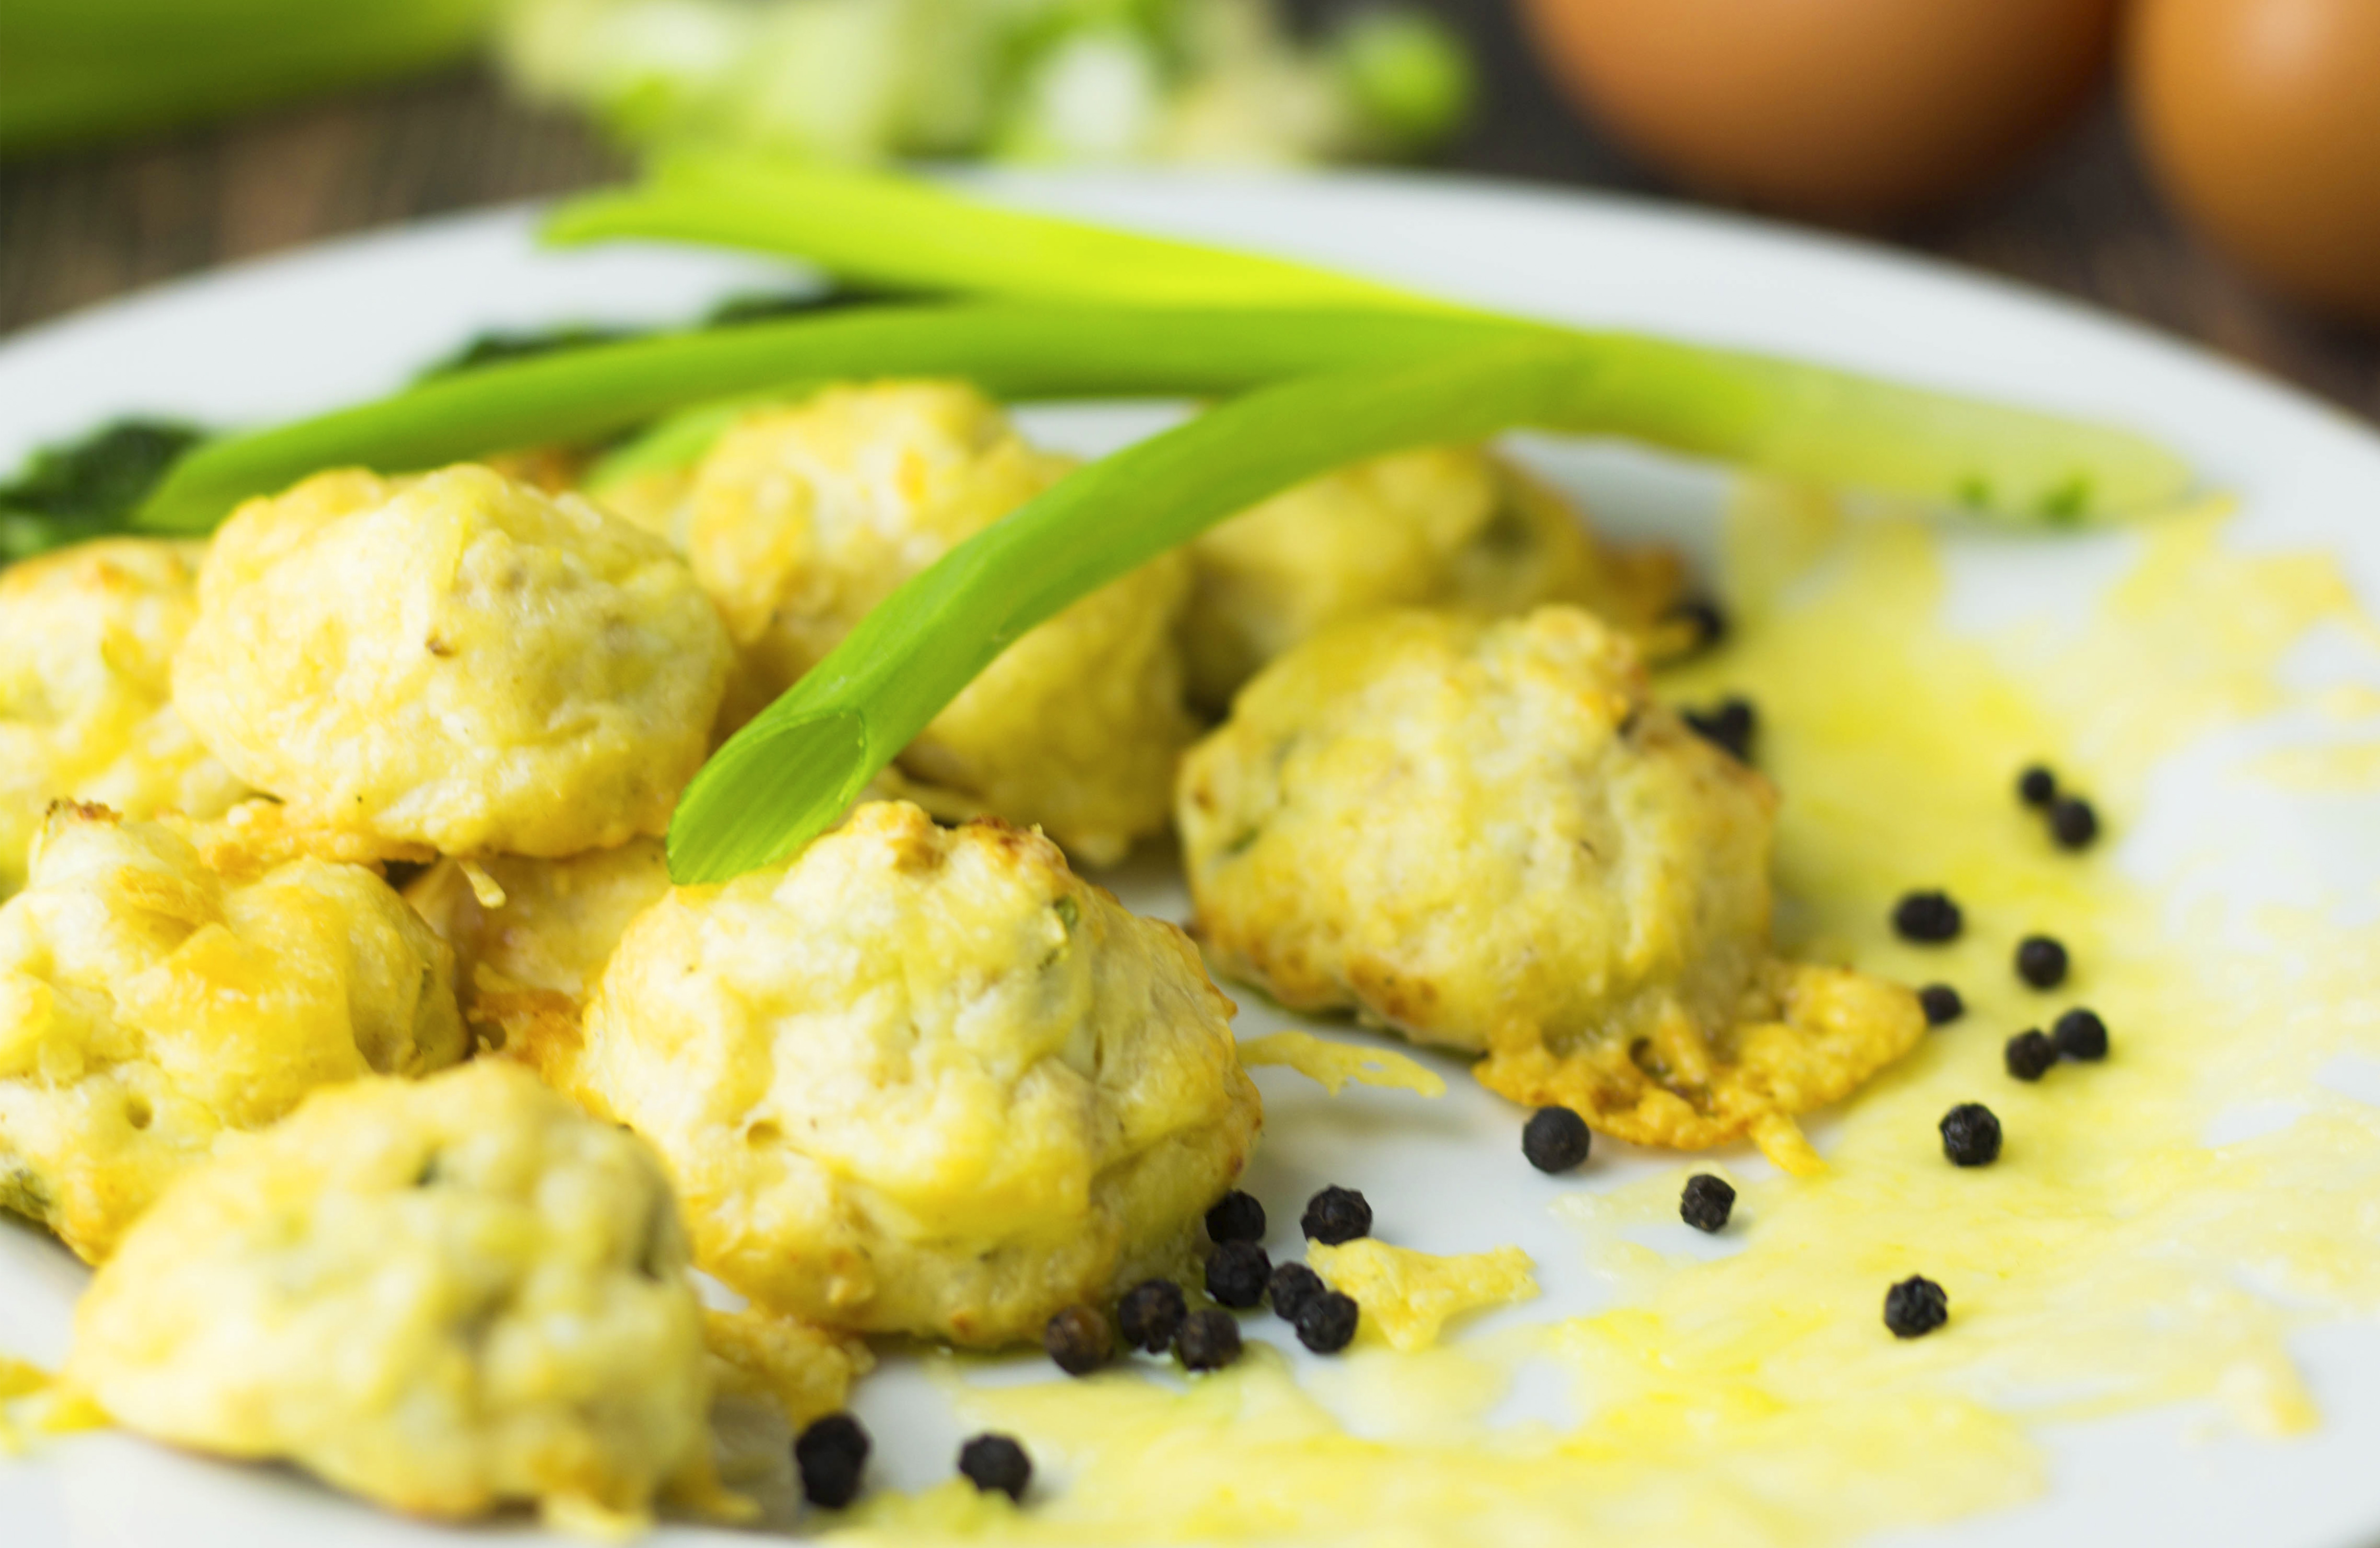
salt, dish, food, cuisine, ingredient, produce, vegetarian food, recipe, Akashiyaki